Bismuth polycations

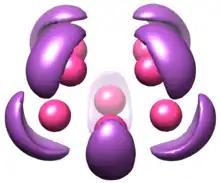
The 0.60 isosurface of the ELF of a cluster. Localizations around the nuclei are pink and lone pairs are purple.

The variety of electron-deficient sigma aromatic clusters formed by bismuth gives rise to a wide range of spectroscopic behaviors. Of particular interest are the systems capable of low-energy electronic transitions, as these have demonstrated potential as near-infrared light emitters. It is the tendency of electron-deficient bismuth to form sigma-delocalized clusters with small HOMO/LUMO gaps that gives rise to the near-infrared emissions. This property makes these species potentially valuable to the field of near-infrared optical tomography, which exploits the near-infrared window in biological tissue.